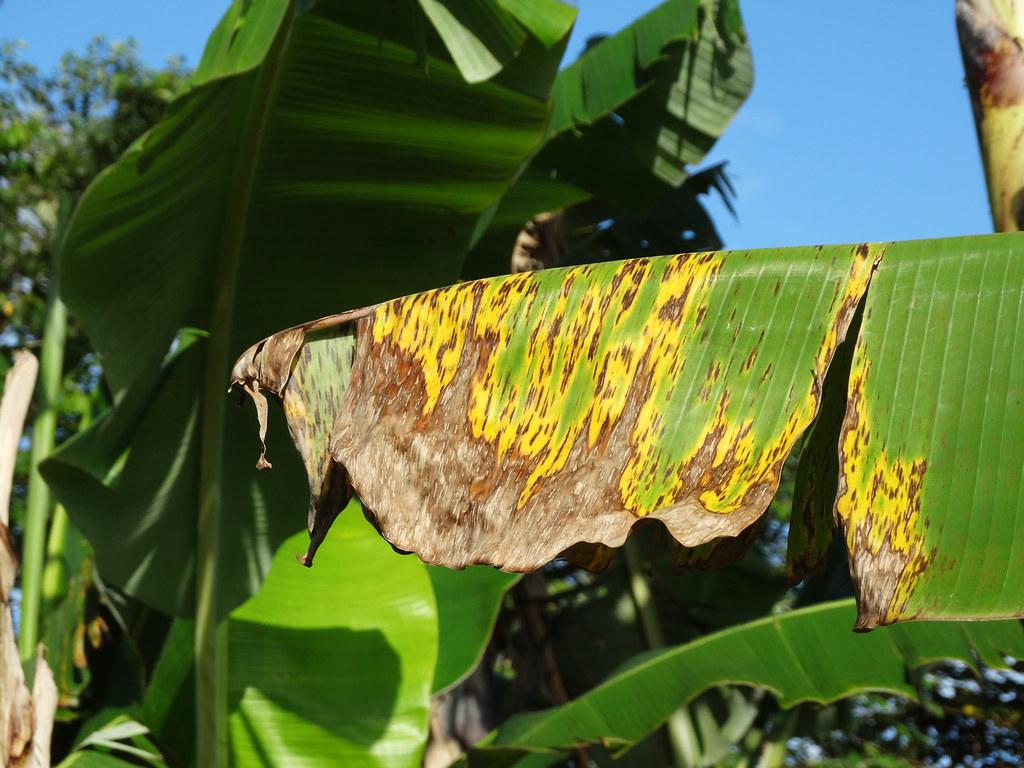
Plant: Banana
Disease: banana black leaf streak